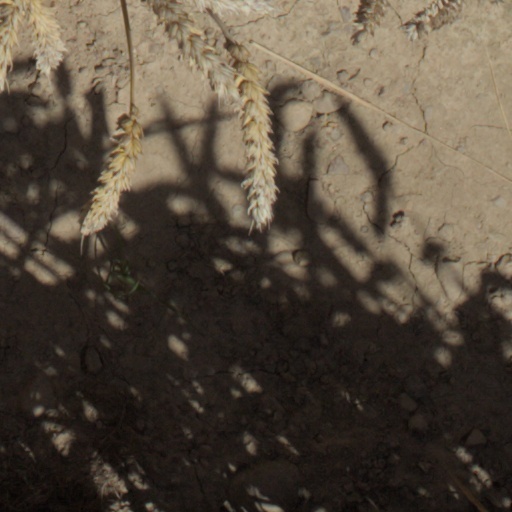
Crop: wheat